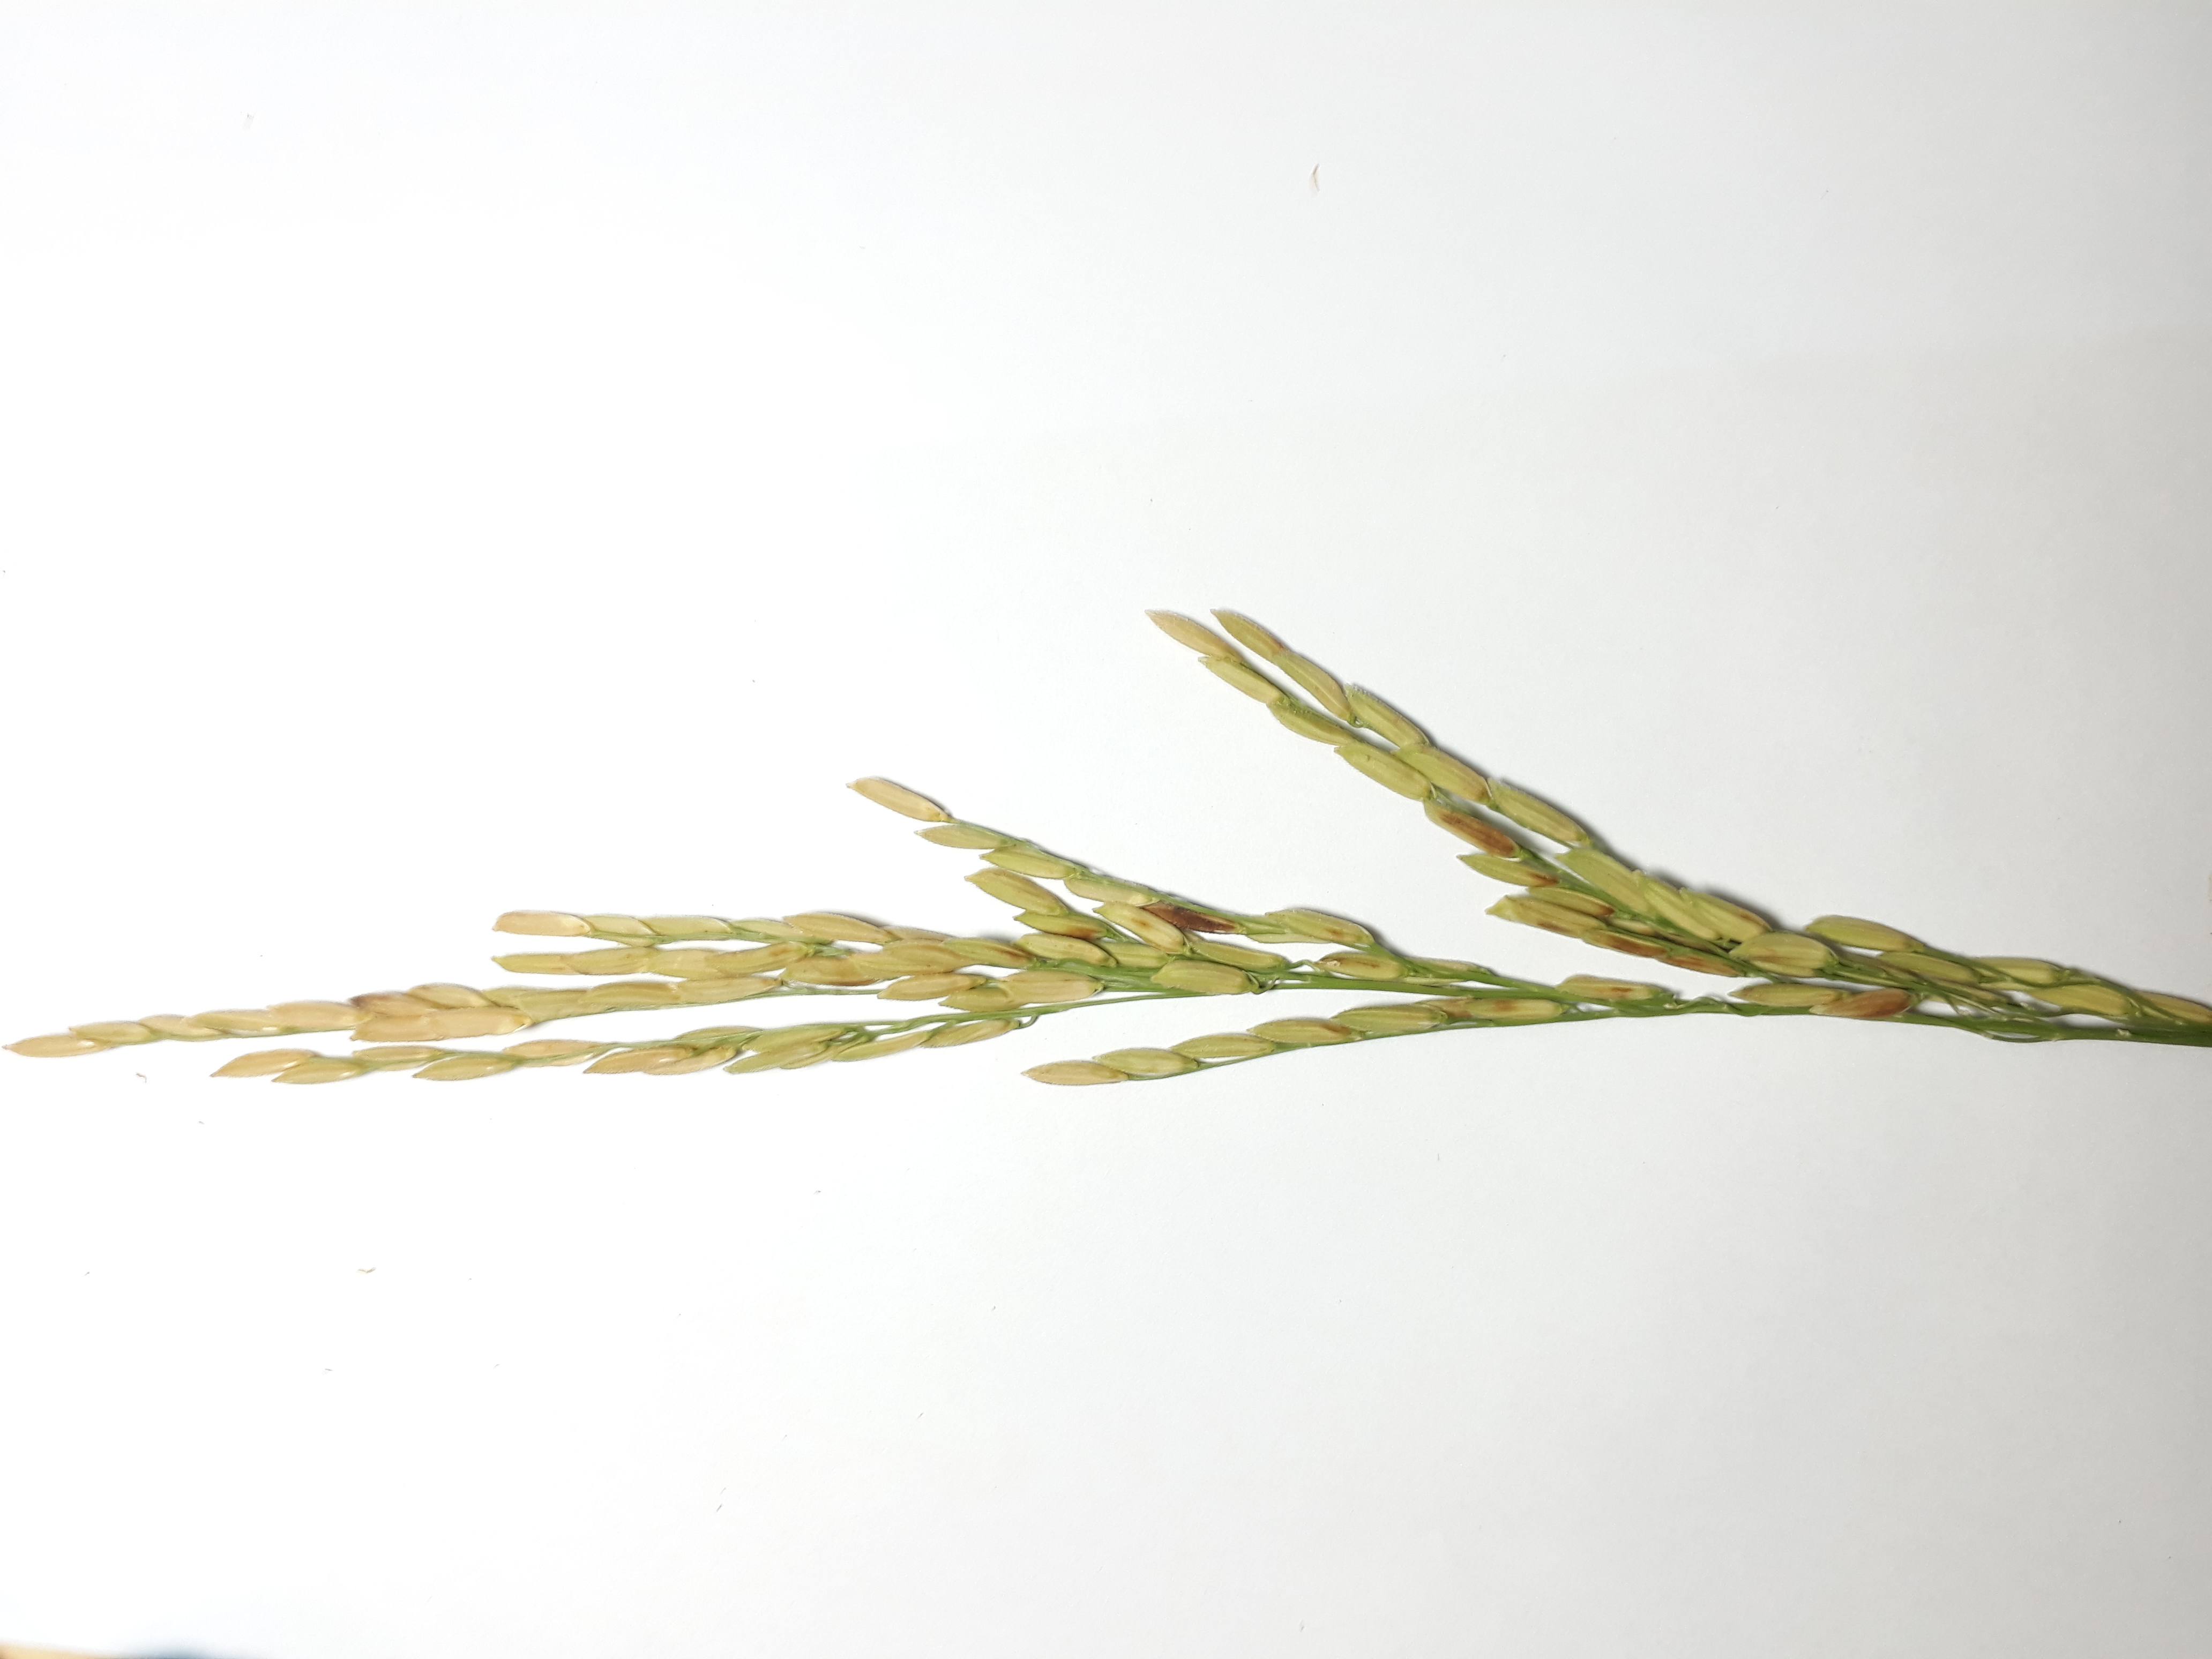
Label: Mild